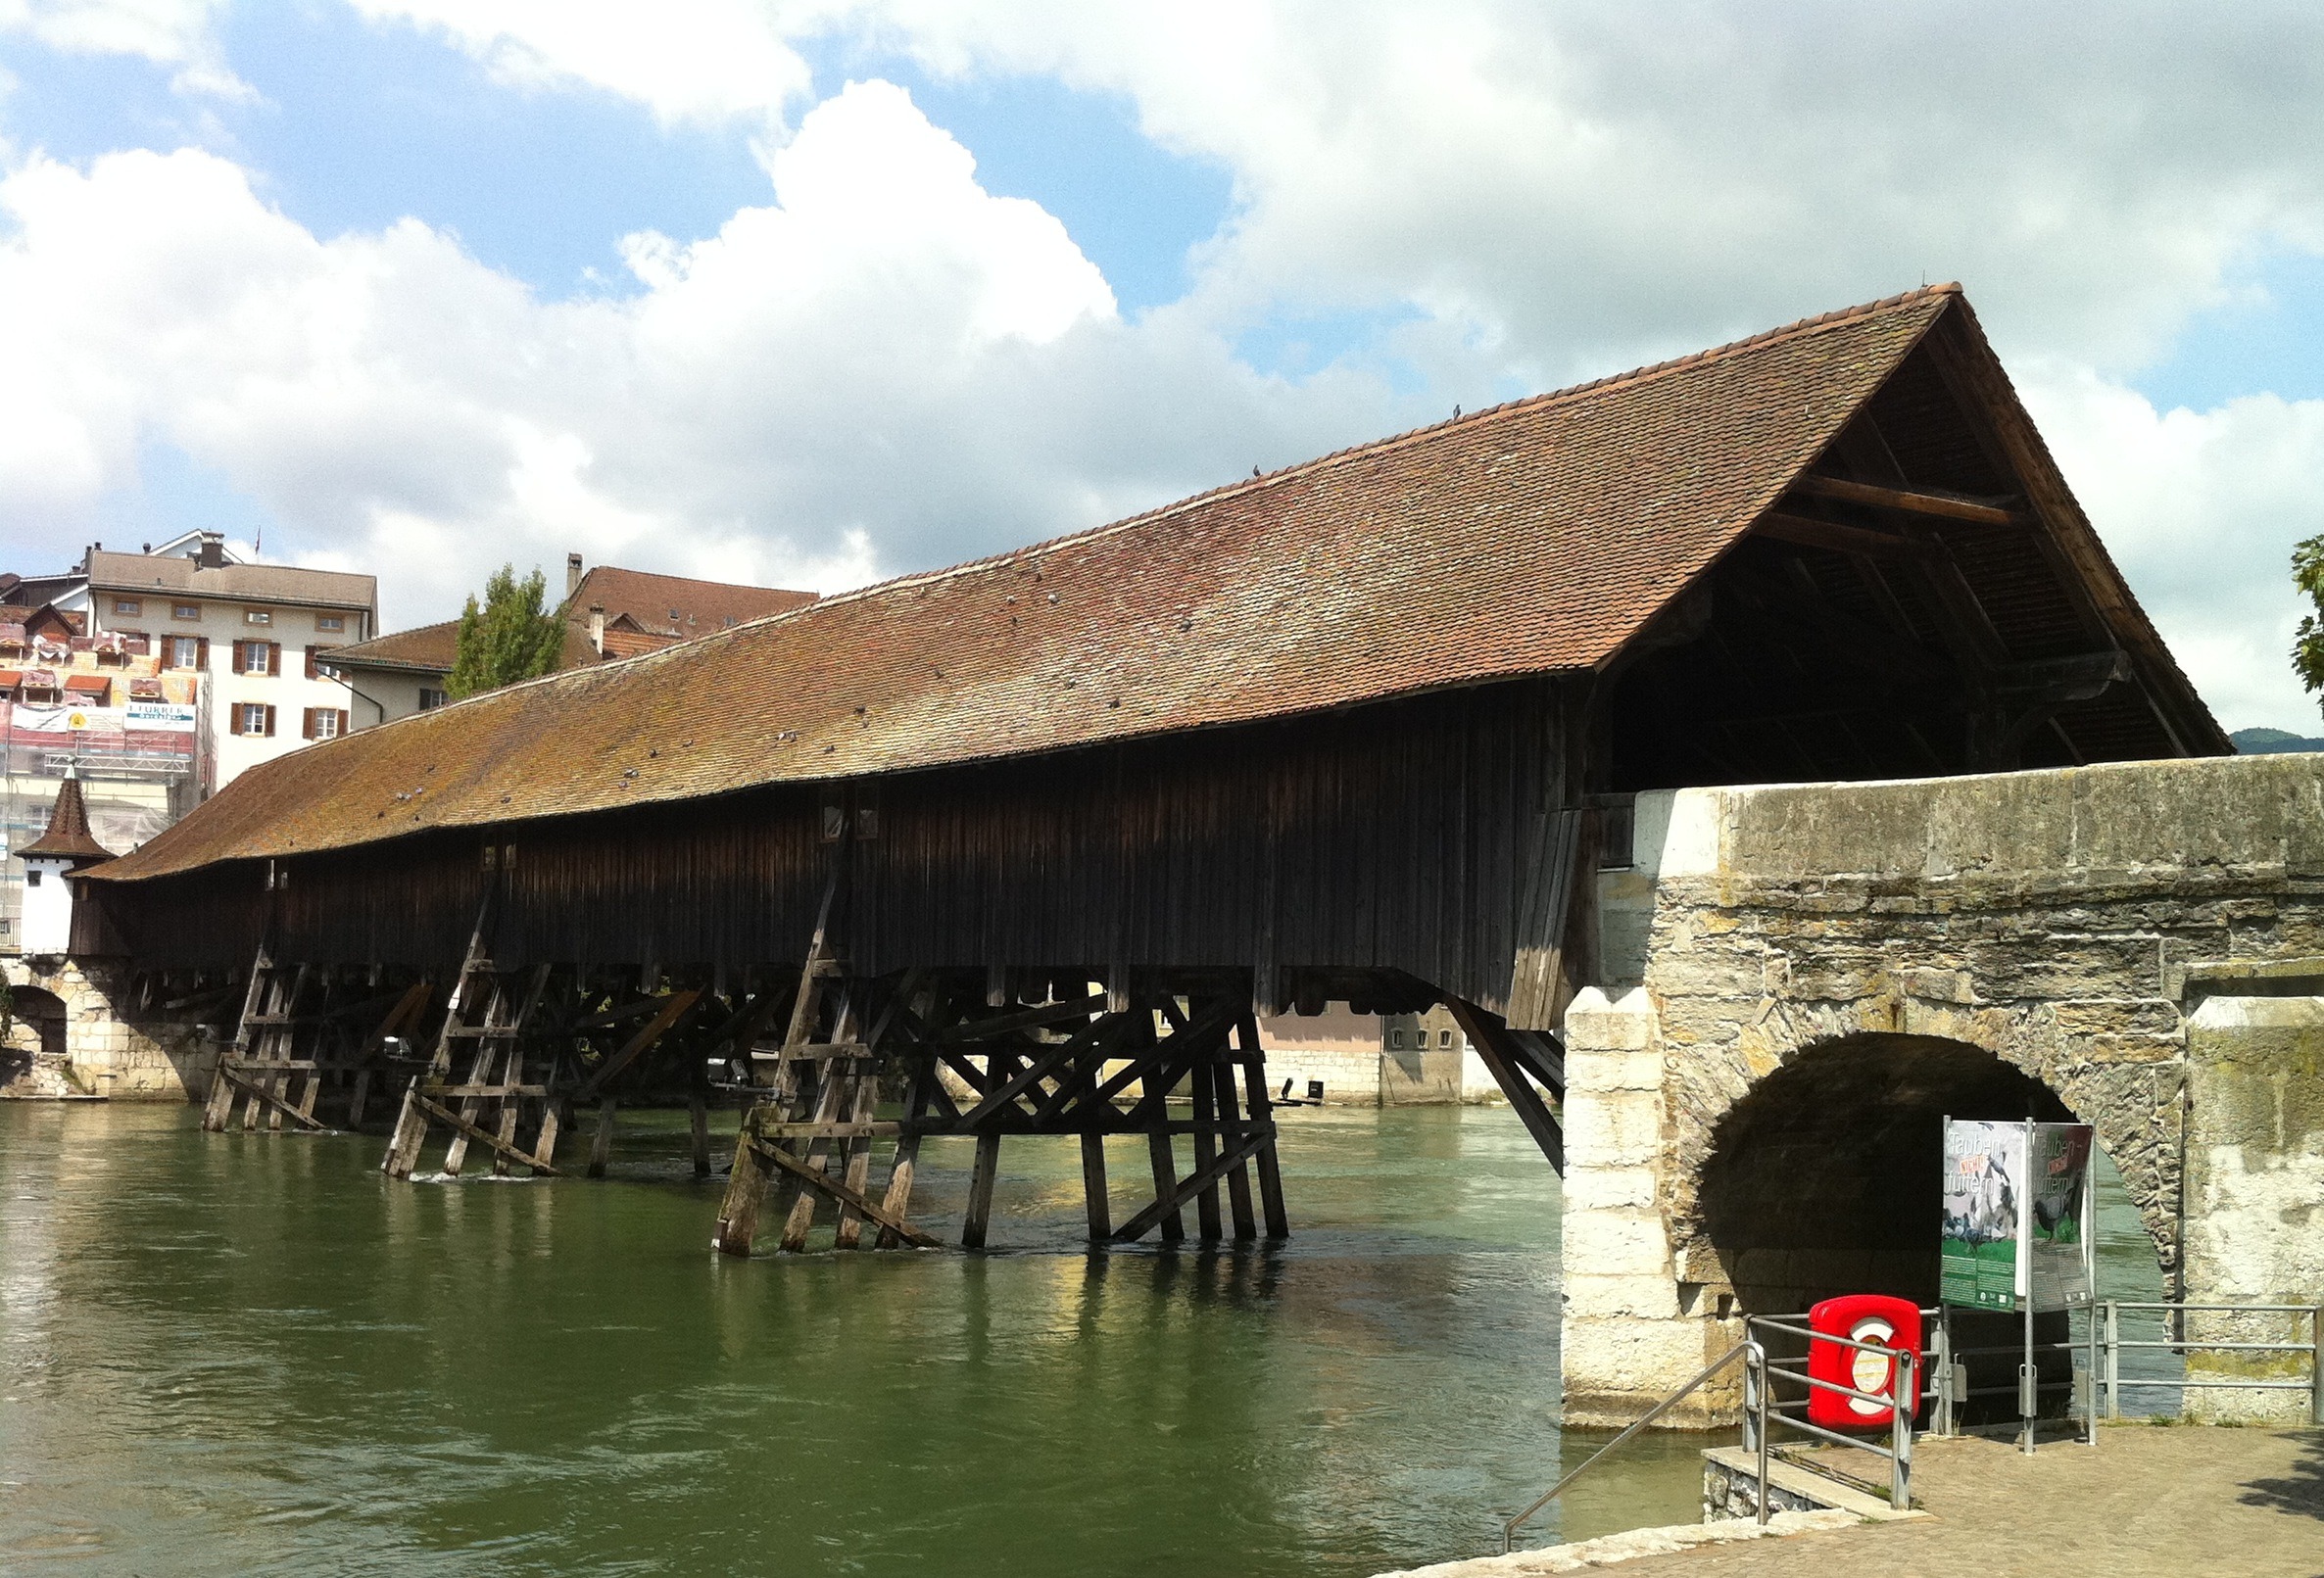
water, architecture, sky, bridge, house, town, old, city, river, summer, vacation, travel, village, spring, landmark, covered, tourism, waterway, clouds, temple, buildings, reflections, switzerland, rural area, olten